Carborane

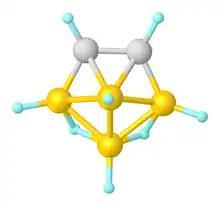
Structure of "nido"-, highlighting some trends: carbon at the low connectivity sites, bridging hydrogen between B centers on open face

Syntheses of icosahedral "closo"-dicarbadodecaborane derivatives employ alkynes as the source and decaborane to supply the unit.